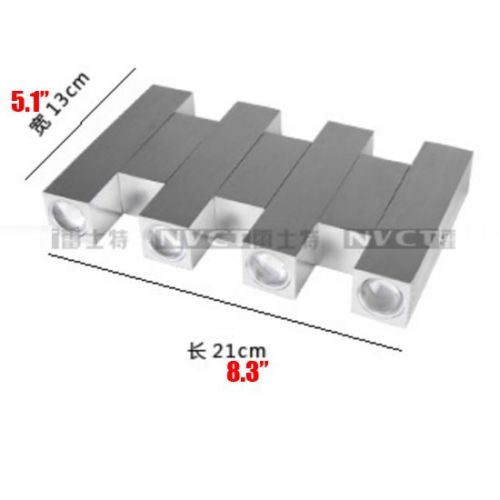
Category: lamp